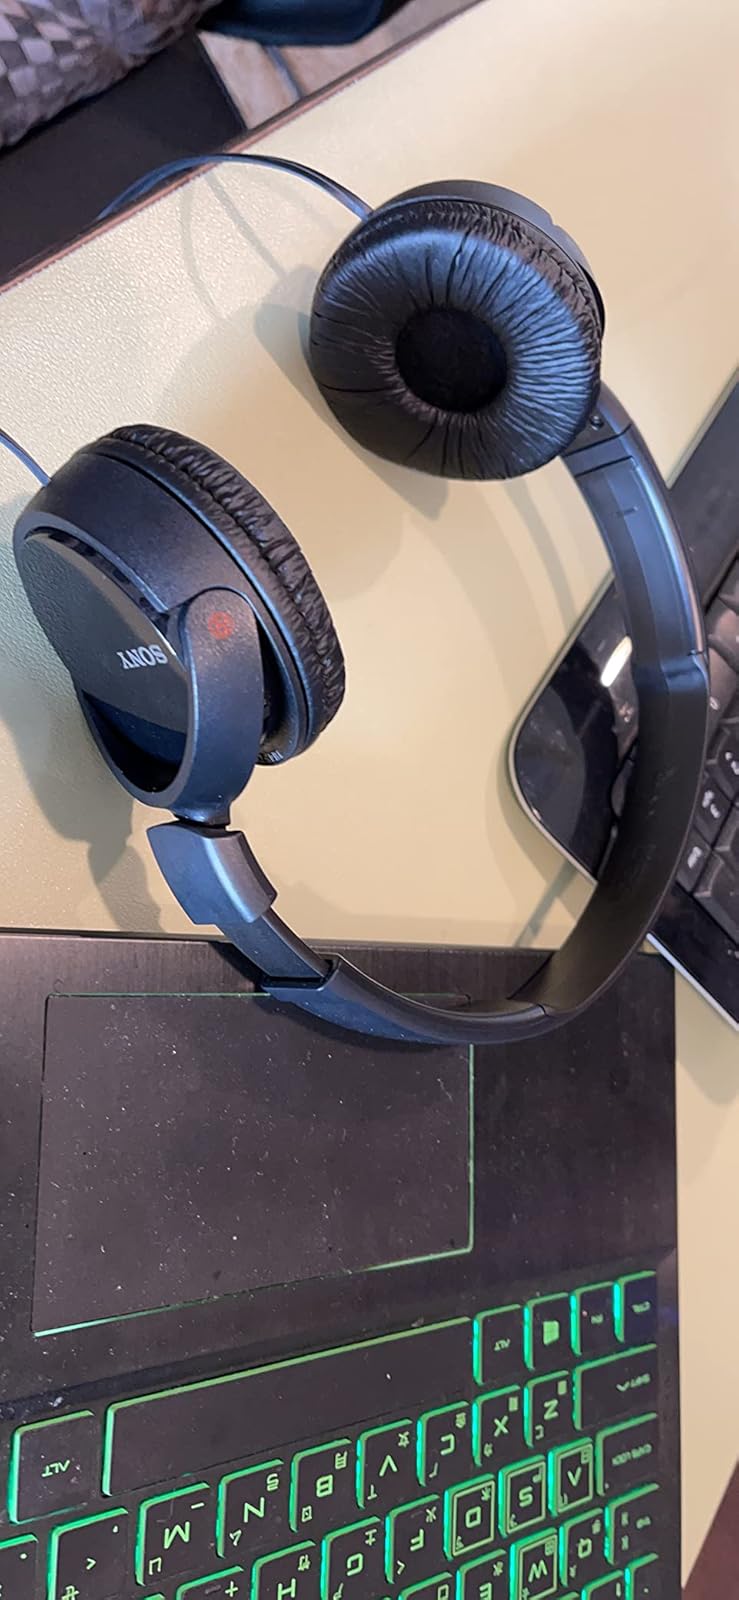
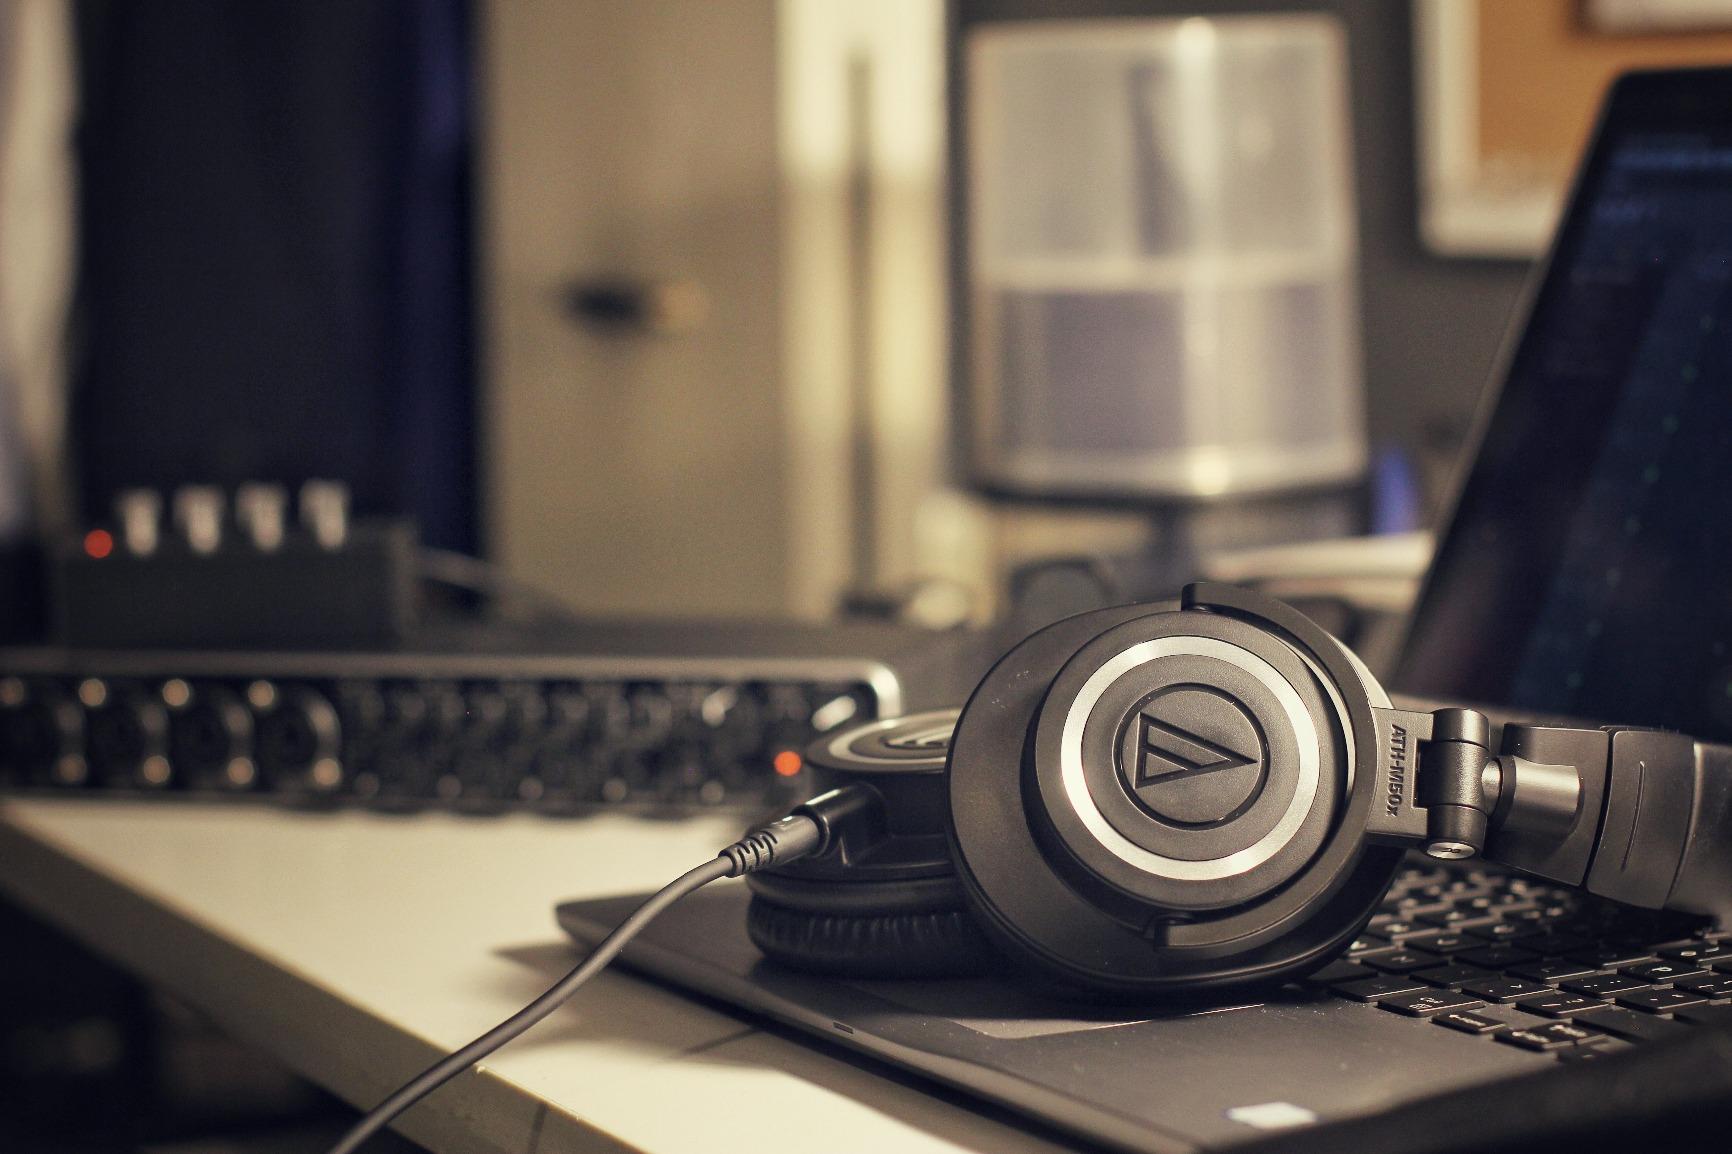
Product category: headphones
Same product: no